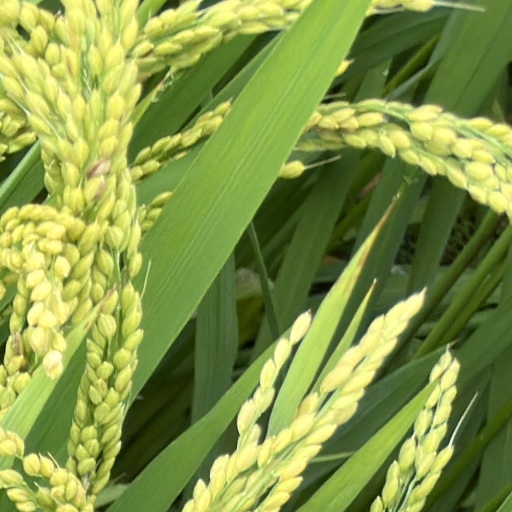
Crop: rice